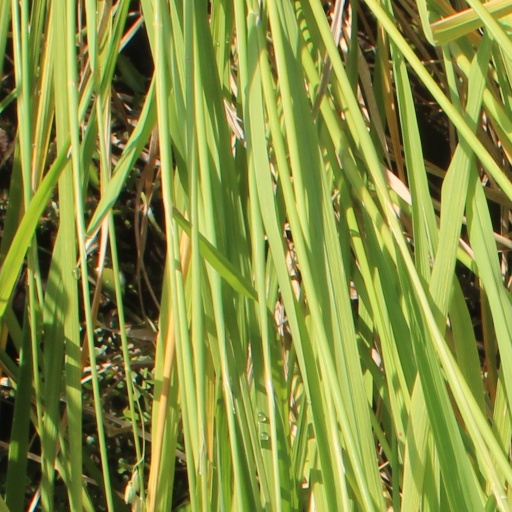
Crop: rice